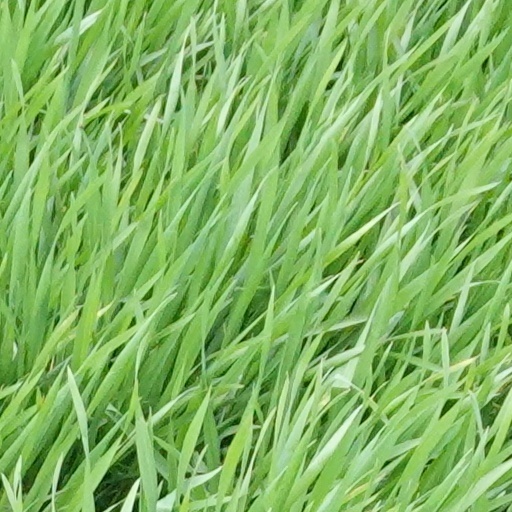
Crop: wheat